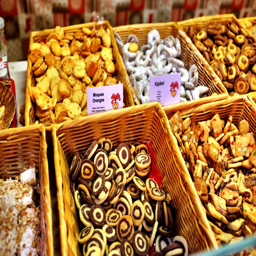
christmas cookies at the markets